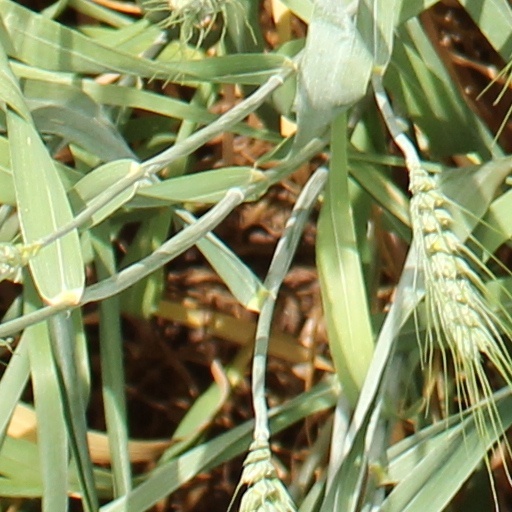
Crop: wheat